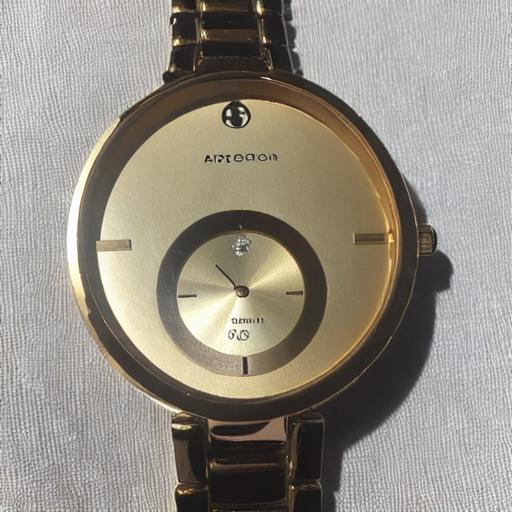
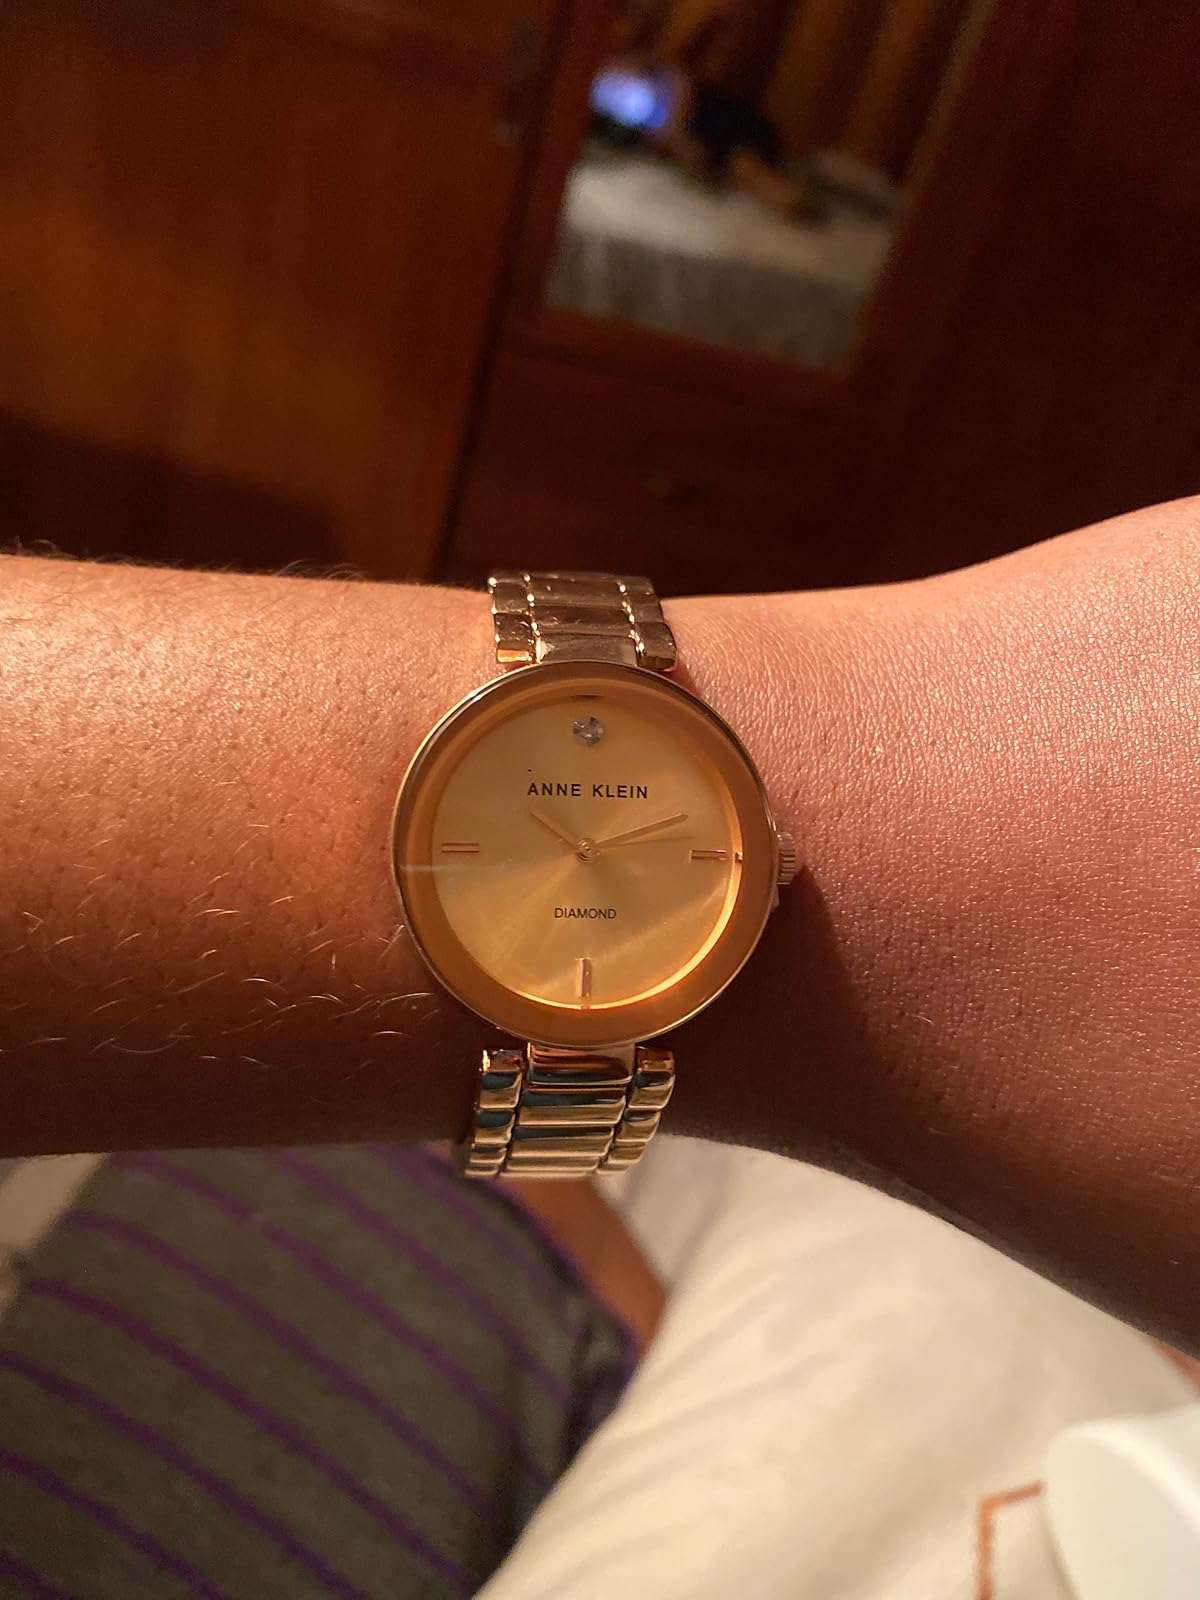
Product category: accessories_watch
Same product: no